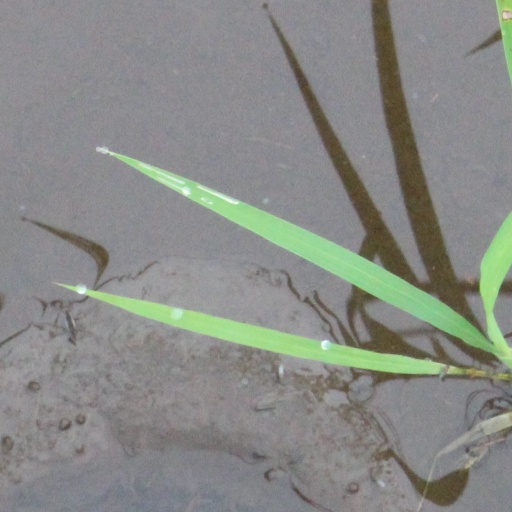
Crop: rice